Alister Hardy

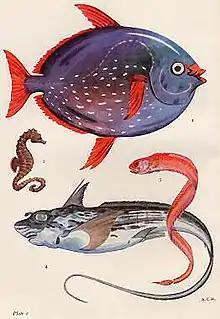
Hardy's artistry in the service of science:"Rare and Unusual Fish in British Waters".

Hardy was born in Nottingham, the son of Richard Hardy, an architect, and his wife, Elizabeth Hannah Clavering. He was educated not far away at Oundle School. He had intended to go to Oxford University in 1914, but on the outbreak of war he instead volunteered for the army, and was made a "camoufleur", a camouflage officer. Hardy wrote that he had been